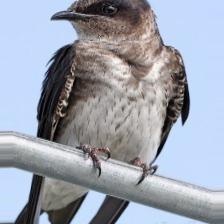
Species: PURPLE MARTIN
Scientific name: PROGNE SUBIS